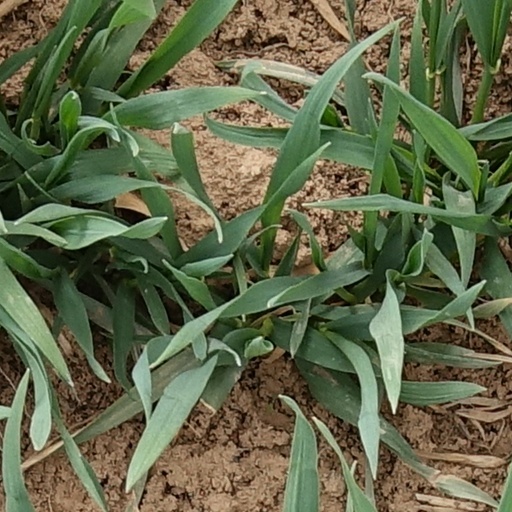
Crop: wheat